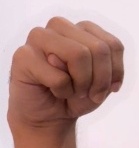
ASL sign: M